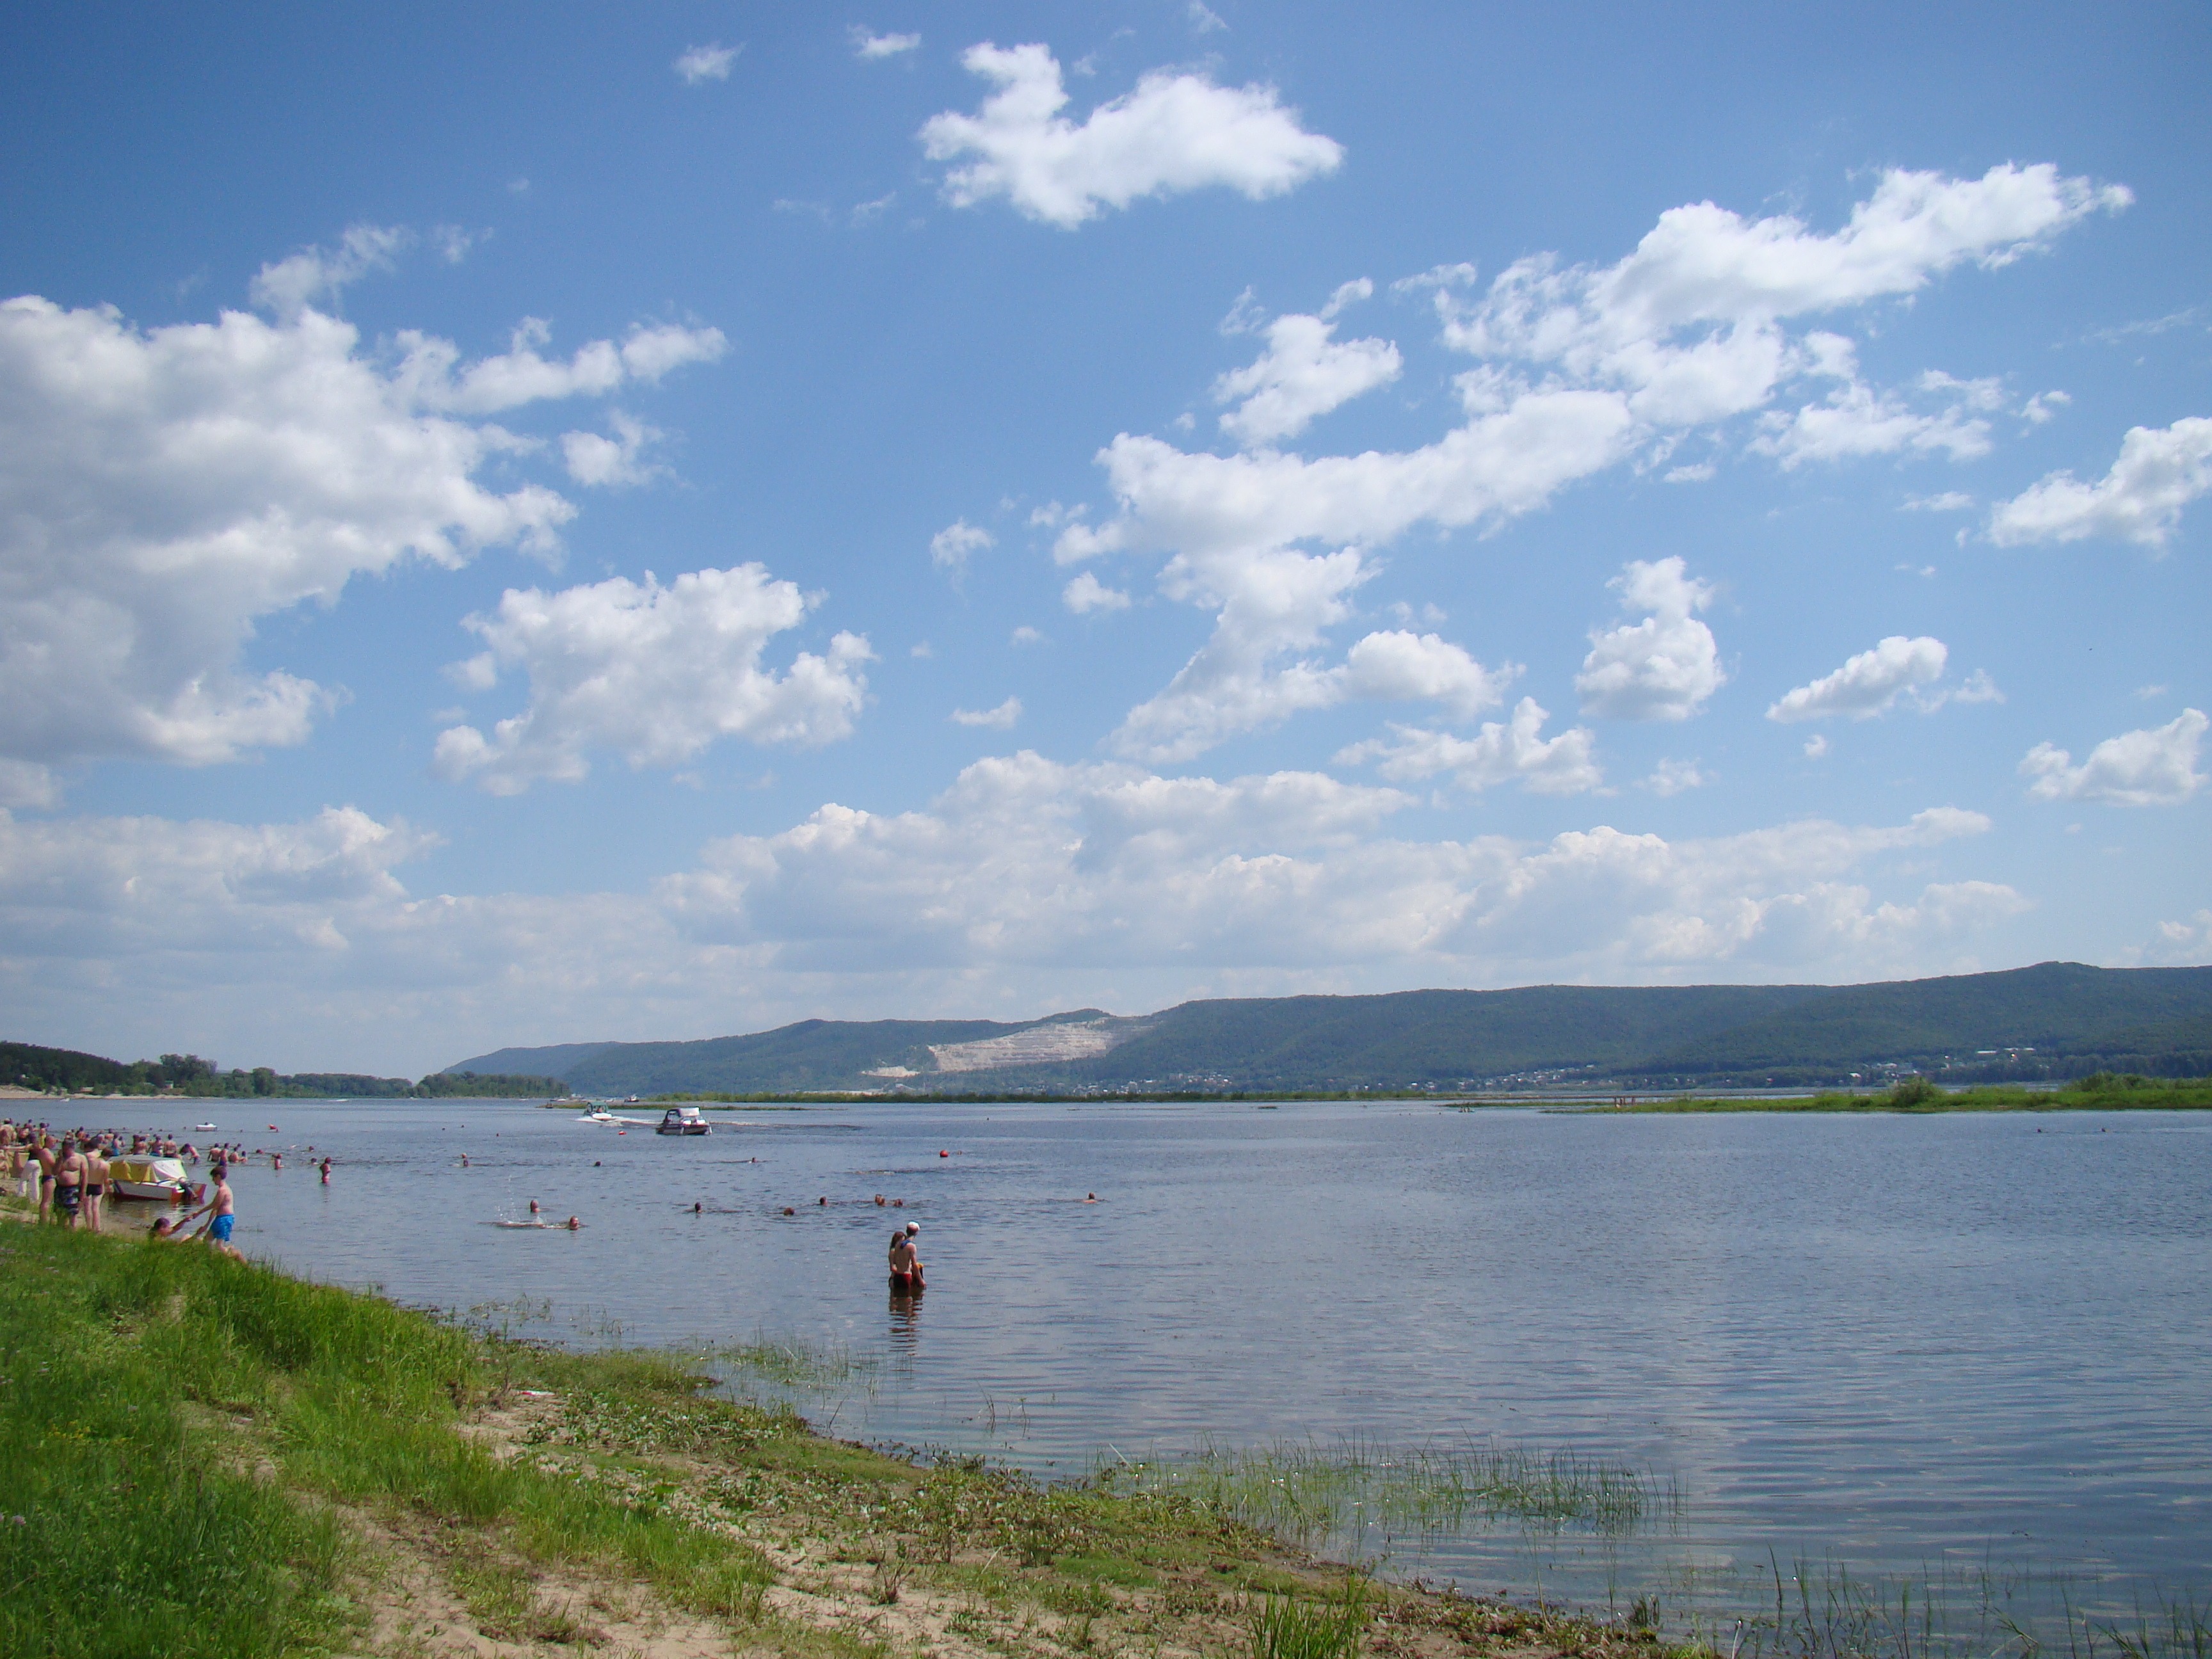
landscape, sea, coast, water, horizon, cloud, sky, sun, shore, lake, river, summer, bay, reservoir, body of water, clouds, wide, russia, loch, volga, dahl, open space, samara, the bathers